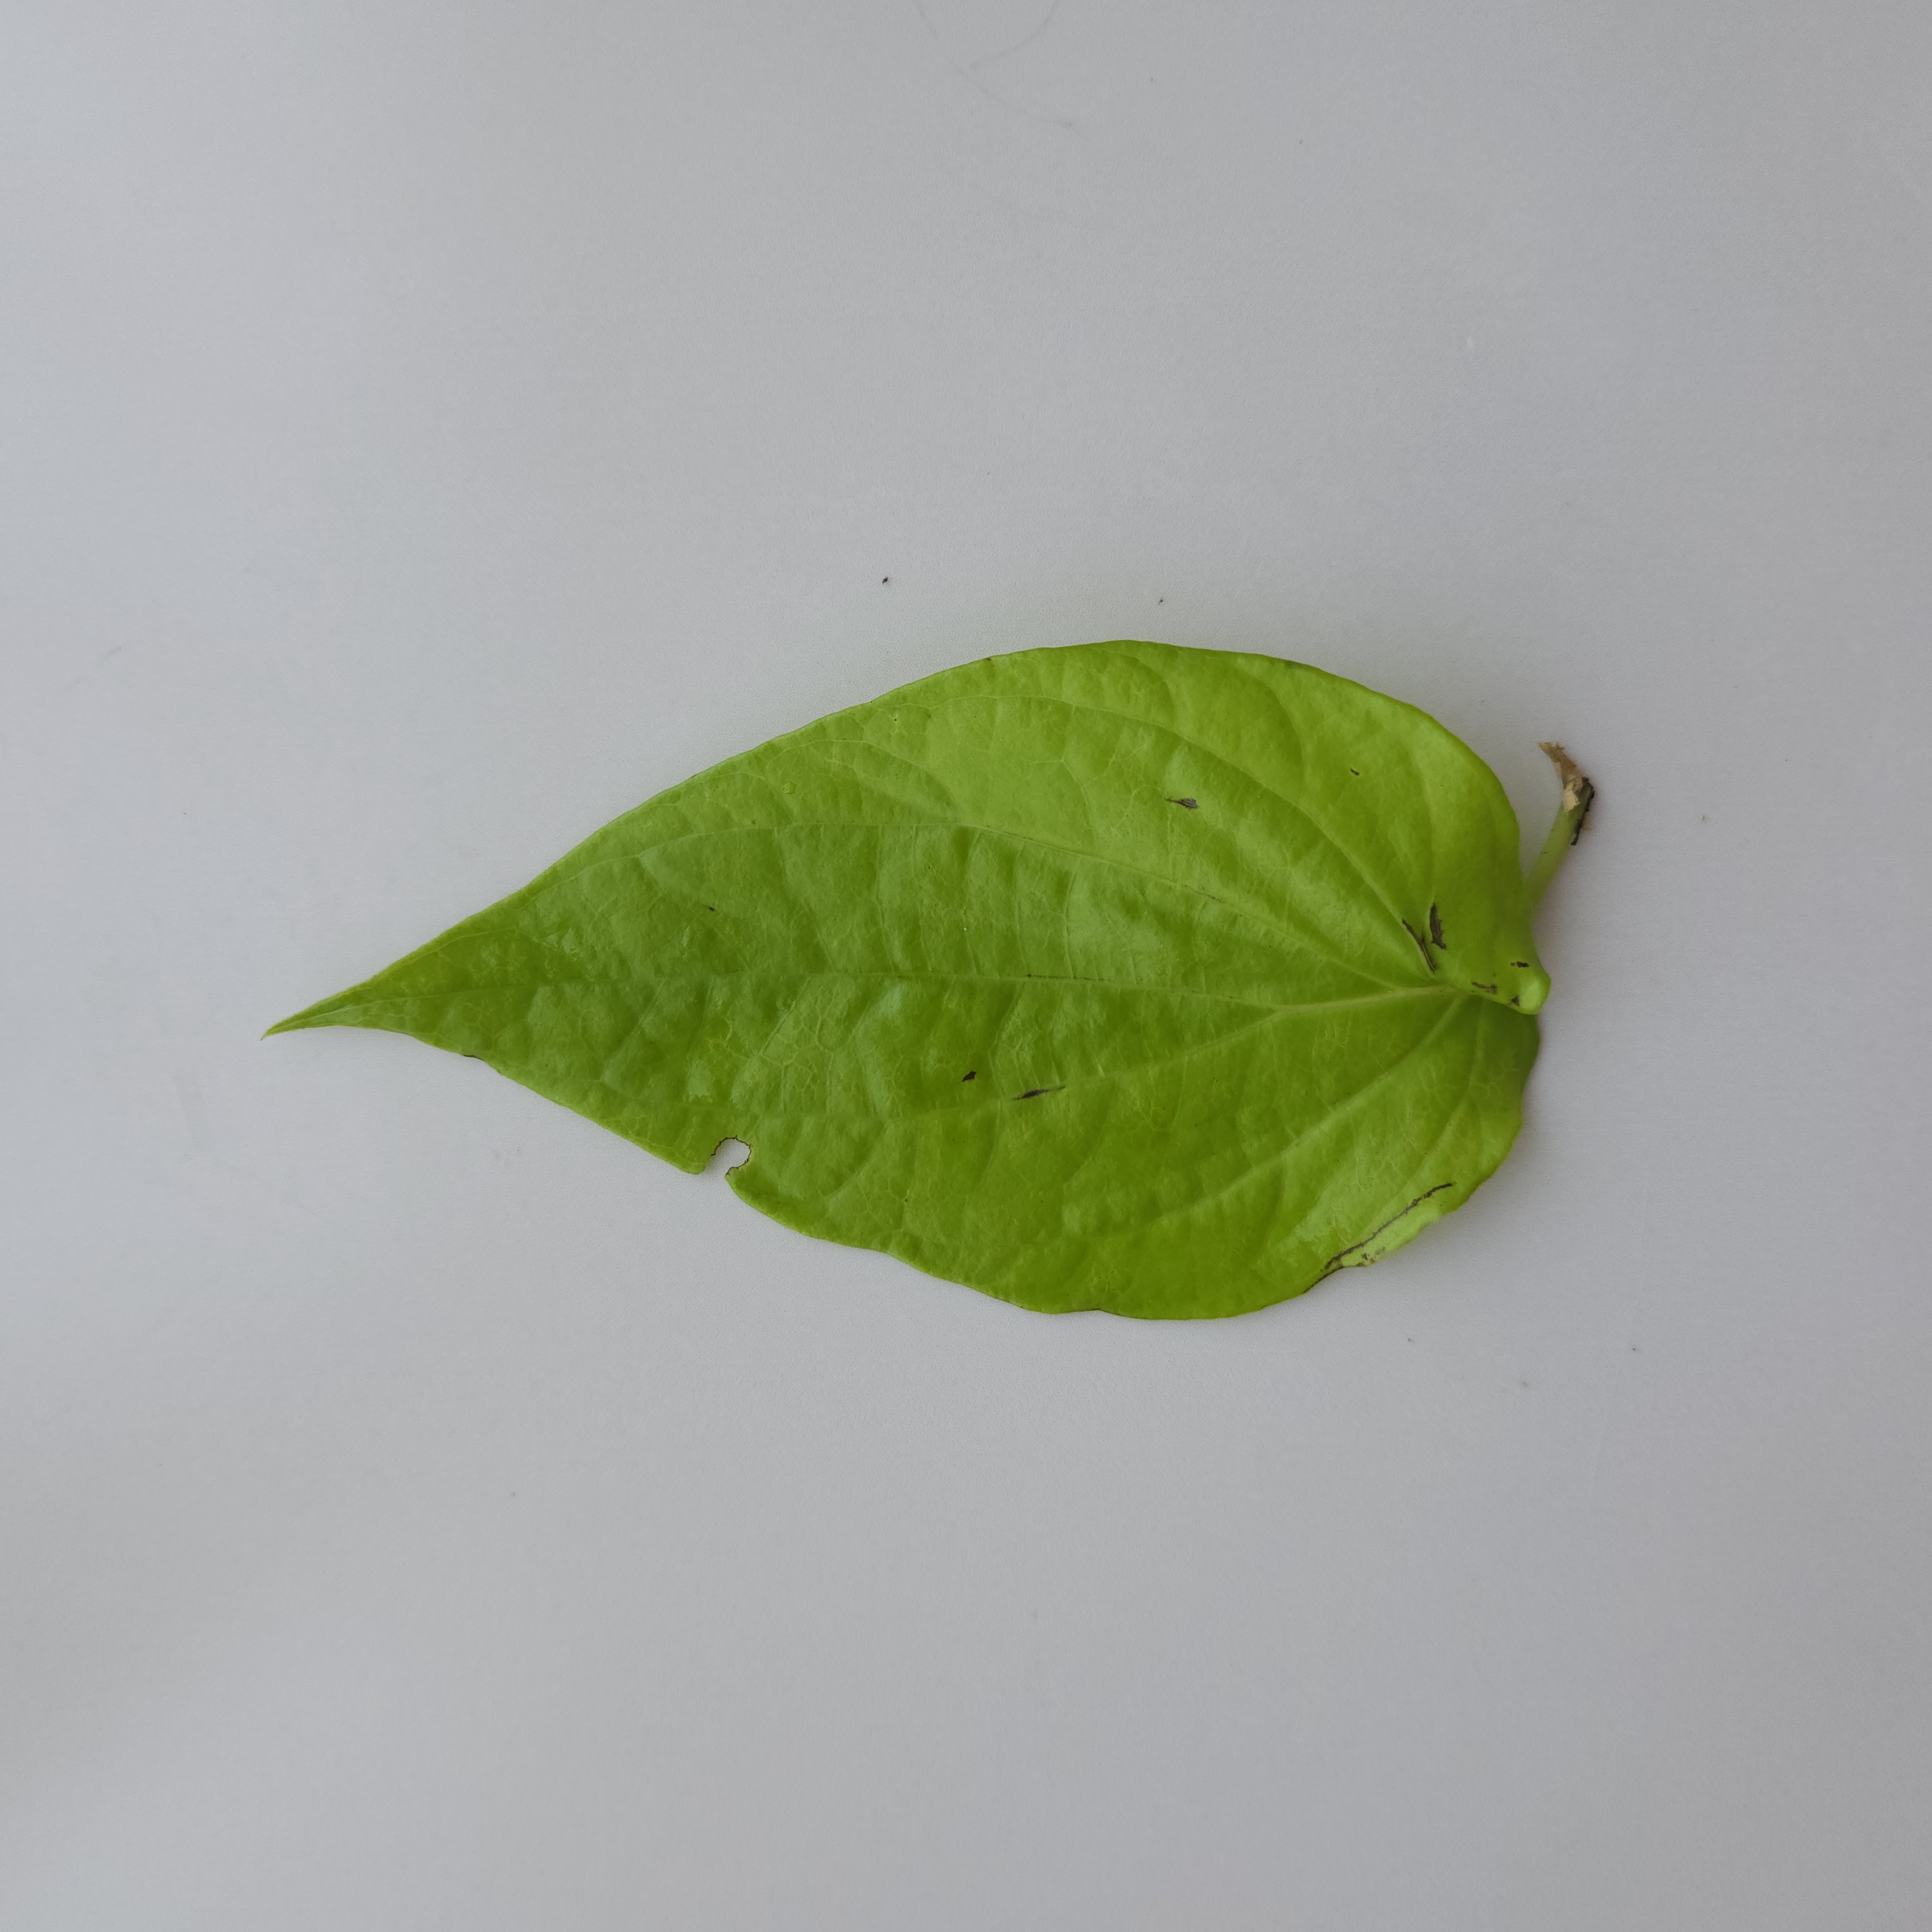
Label: Healthy